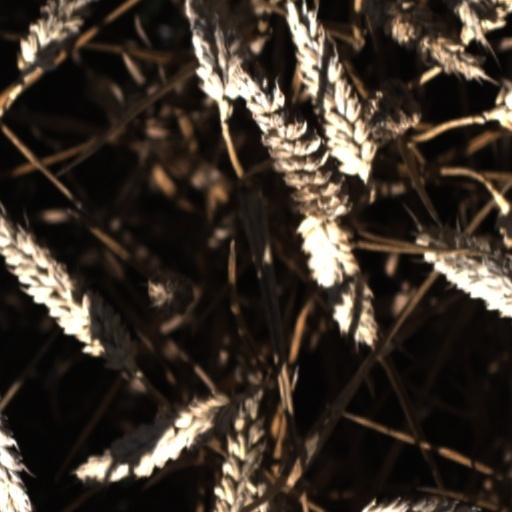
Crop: wheat